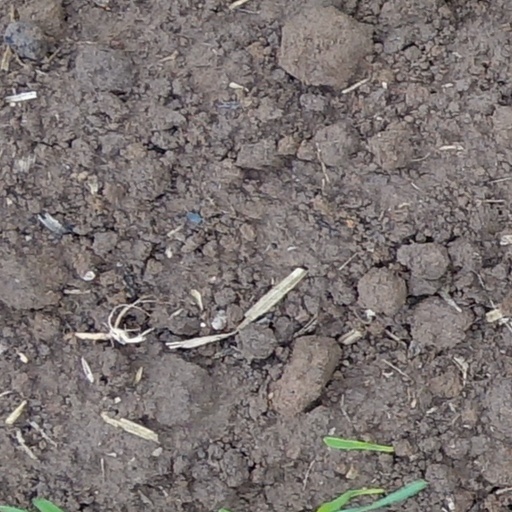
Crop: wheat